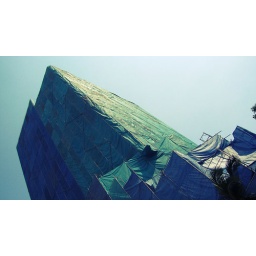
City buildings being demolished or renovated get wrapped in blue plastic. Big blue towers all over town.